Norman Rockwell's World... An American Dream

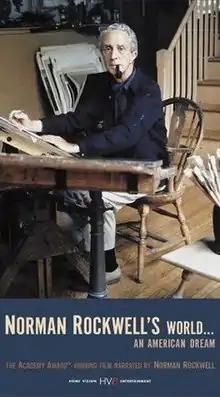

Norman Rockwell's World... An American Dream is a 1972 short documentary film about artist Norman Rockwell produced by Richard Barclay and directed by Robert Deubel. The film won an Oscar at the 45th Academy Awards, held in 1973, for Best Short Subject. Barclay, being the producer, was the recipient of the Oscar.